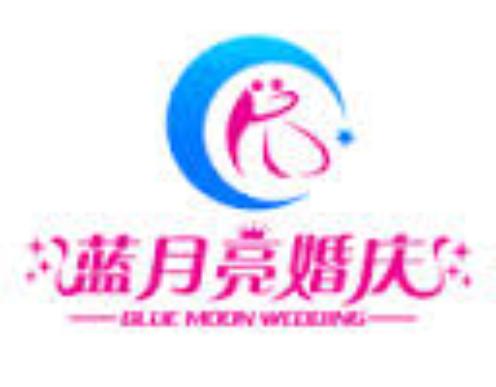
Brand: bluemoon
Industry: Necessities